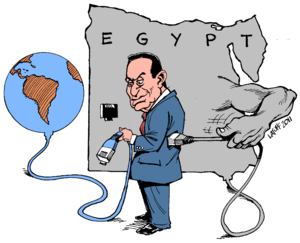
Egyptiske revolution 2011
Politisk satirisk tegning der viser Mubarak som afbryder for internettet og Egypten der afbryder Mubarak
Den egyptiske revolution eller Vredens dag er en række gadedemonstrationer, protester og civile ulydighedshandlinger, som har fundet sted i Egypten siden 25. januar 2011 og i høj grad er inspireret af Jasminrevolutionen i Tunesien. Hovedformålet med optøjerne var at vælte Egyptens præsident Hosni Mubarak, som har været ved magten i næsten 30 år. Som en konsekvens af revolutionen dannede den egyptiske hærs øverste råd en overgangsregering med nye ministre fra oppositionen i februar 2011.